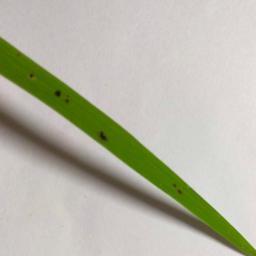
Label: Rice___Brown_Spot